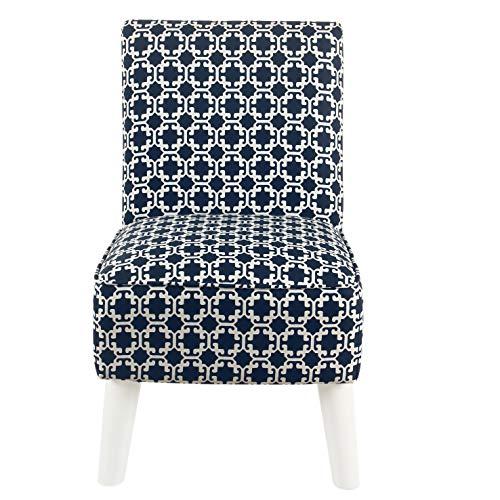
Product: HomePop Youth Modern Armless Slipper Chair, Indigo and White Lattice
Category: Home & Kitchen | Furniture | Kids' Furniture | Chairs & Seats
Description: Welted Seams around Seat Cushion with Indigo and White Lattice Patterned Upholstery.
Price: $91.99
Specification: ProductDimensions:19.5x16x26inches|ItemWeight:16pounds|ShippingWeight:16pounds|Manufacturer:HomePop|ASIN:B07H64M3PM|Itemmodelnumber:K7770-A853